Bancor

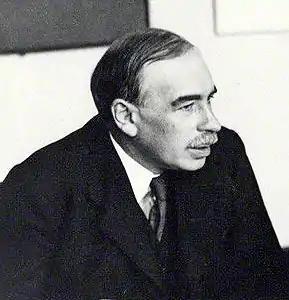
John Maynard Keynes

The bancor was a supranational currency that John Maynard Keynes and E. F. Schumacher conceptualised in the years 1940–1942 and which the United Kingdom proposed to introduce after World War II. The name was inspired by the French "banque or" ('bank gold'). This newly created supranational currency would then be used in international trade as a unit of account within a multilateral clearing system—the International Clearing Union—which would also need to be founded.